Vonette Bright

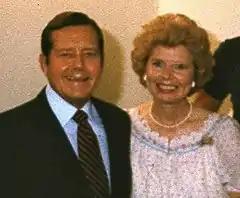
Bill and Vonette Bright in Turku, Finland in 1980

Vonette Zachary Bright (July 2, 1926 – December 23, 2015) was an American author, speaker, and the co-founder of Cru.